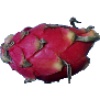
Label: red_pitahaya